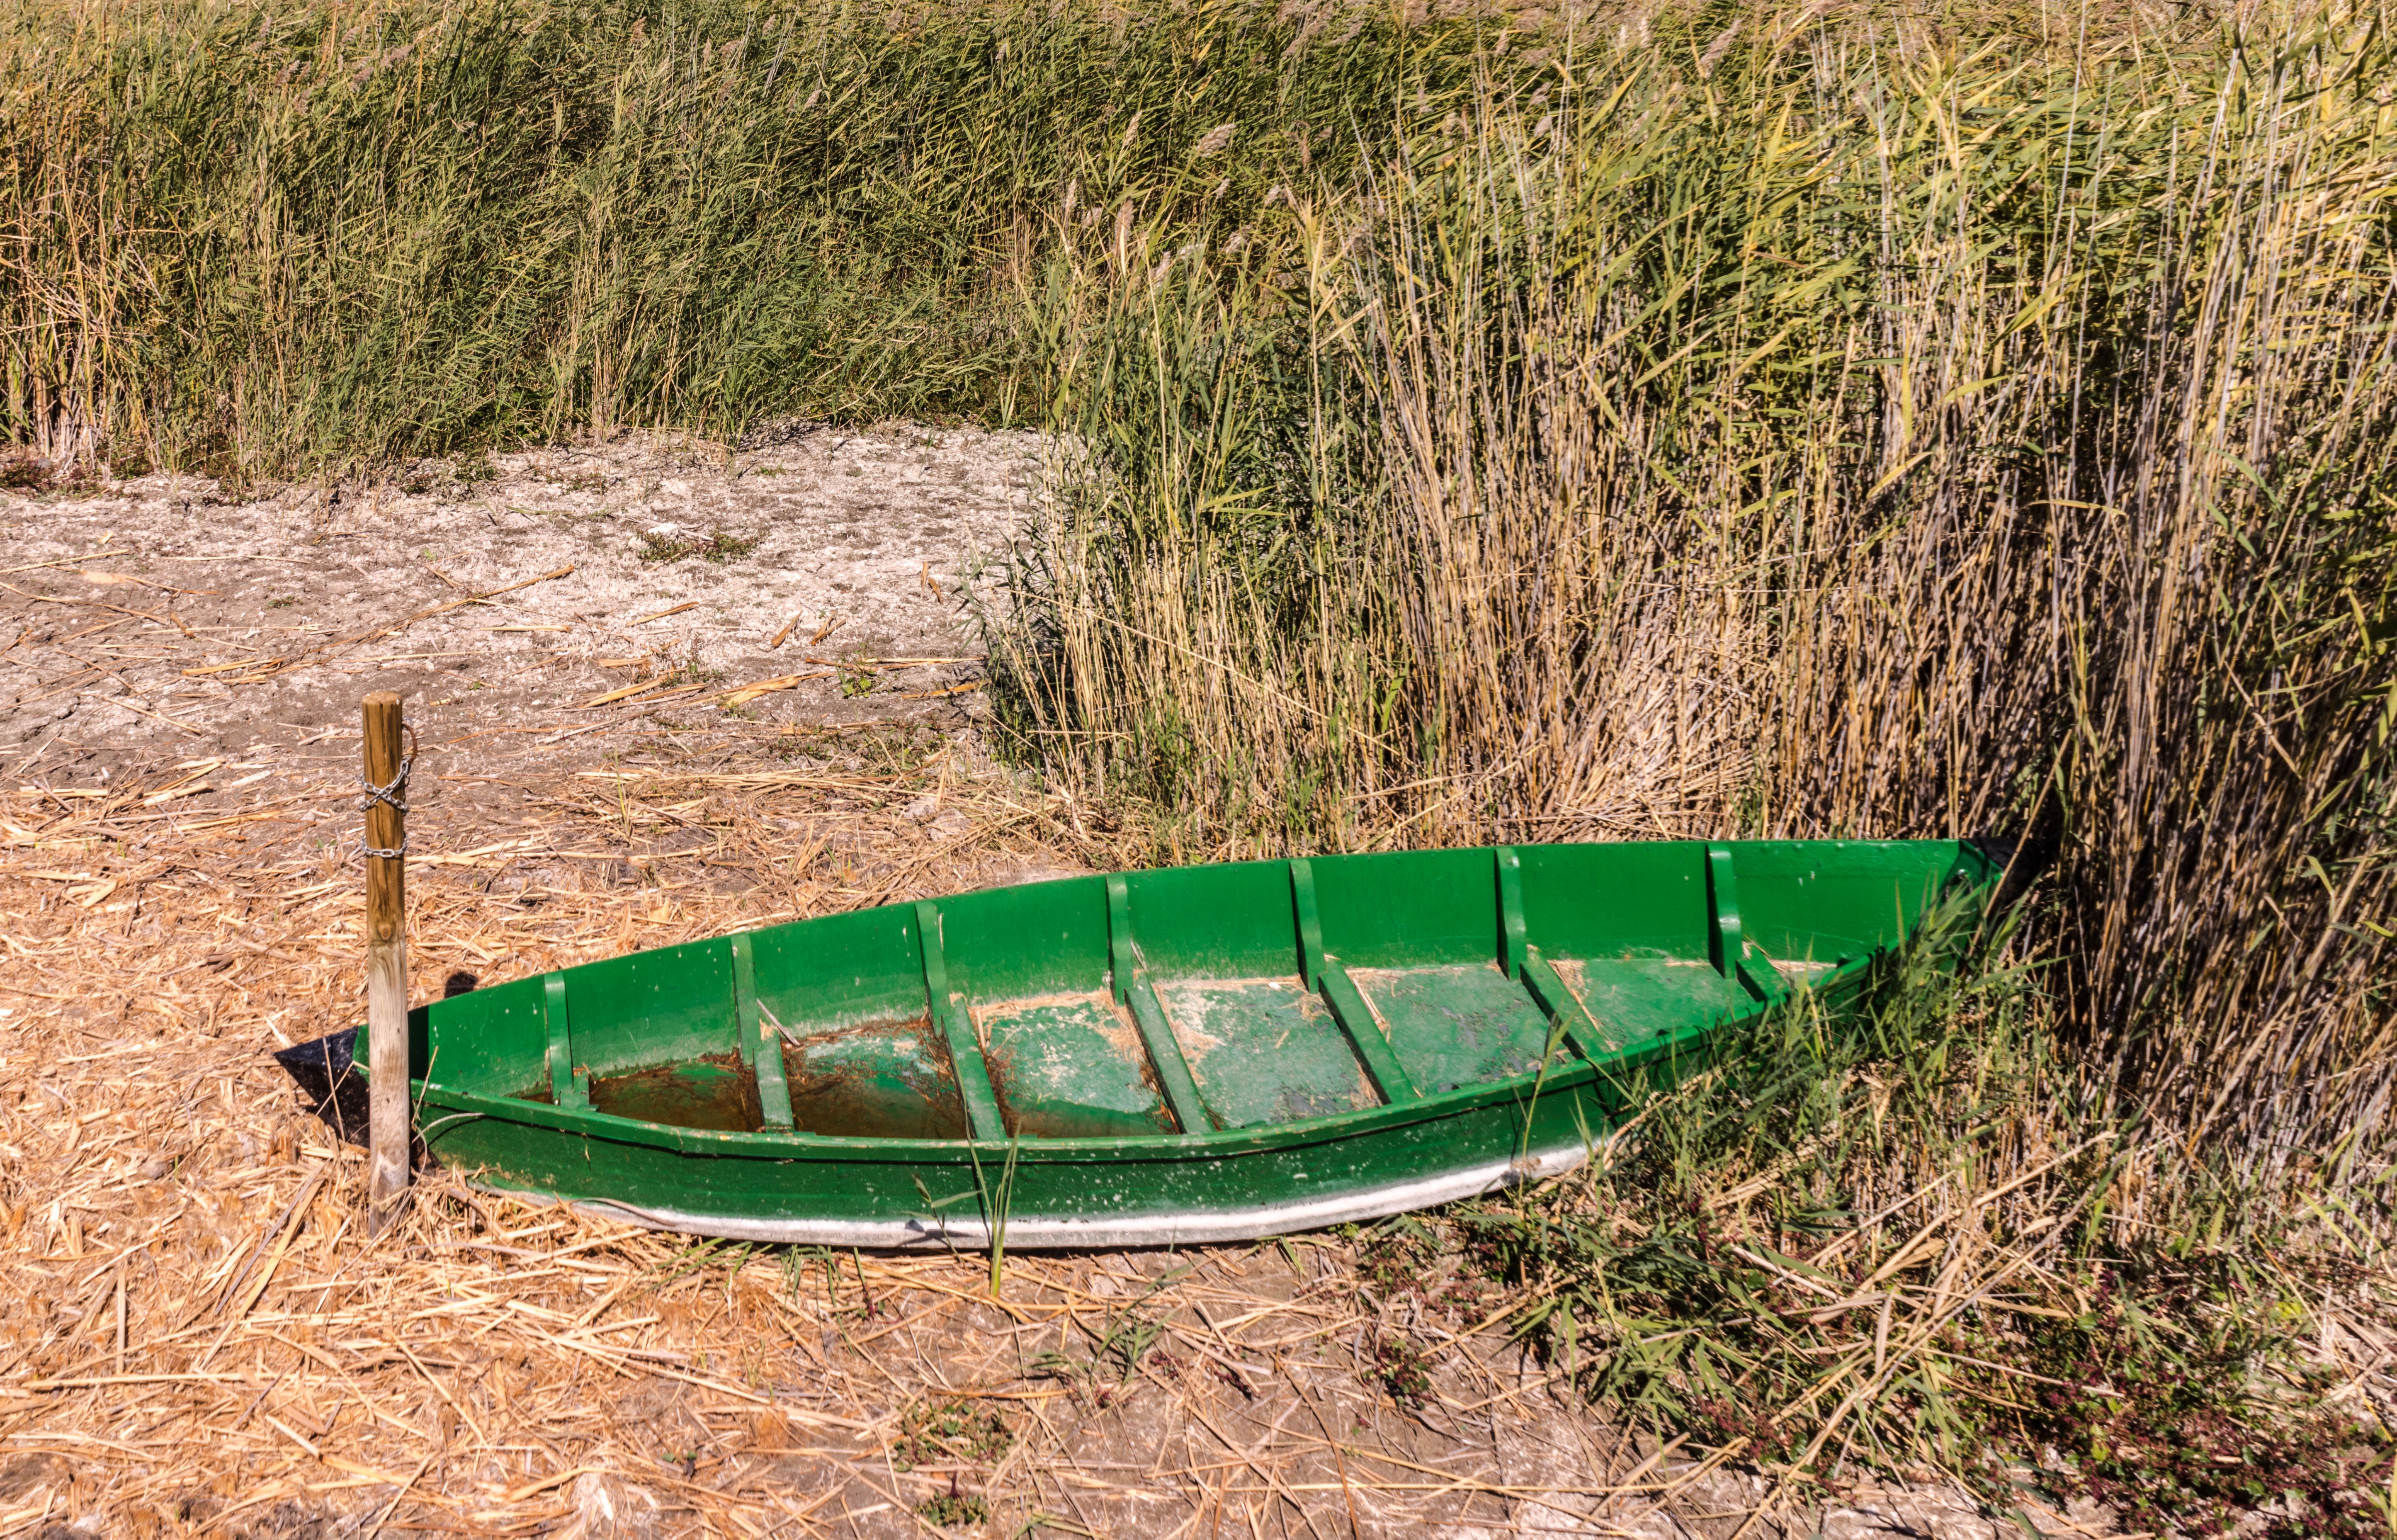
landscape, nature, forest, path, grass, wood, boat, canoe, dry, green, paddle, vehicle, solo, autumn, brown, soil, vegetation, branches, watercraft, ecosystem, barca, drought, soledad, daimiel, juncos, watercraft rowing